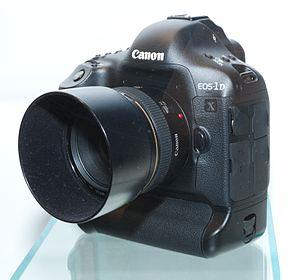
Le Canon EOS-1D X est un appareil photographique reflex numérique plein format de 18,1 mégapixels fabriqué par Canon, annoncé en octobre 2011 et commercialisé à partir de juin 2012 pour des raisons de production. L'EOS 1D X remplace les EOS 1Ds Mark III et 1D Mark IV.